Overland Mail (1942 film)

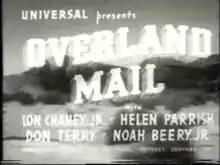
Series title card

Overland Mail is a 1942 American Western film serial from Universal Pictures which stars Lon Chaney Jr., Noah Beery Jr. and Noah Beery Sr. It was subsequently edited into a film version called The Indian Raiders in 1956.